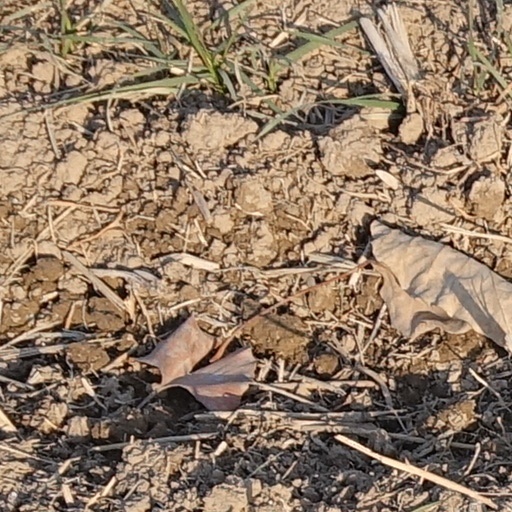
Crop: wheat